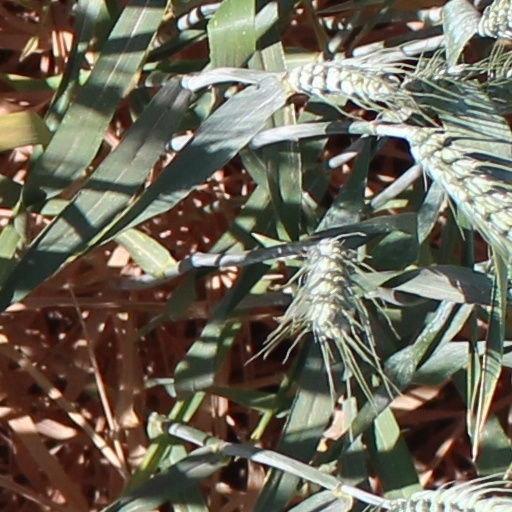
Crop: wheat